Lem Motlow

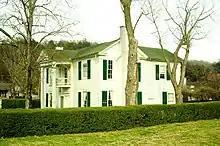
The home of Lem Motlow (1869–1947) at the Jack Daniel's Distillery in Lynchburg, Tennessee, United States. Motlow, a nephew of Daniel, ran the distillery from 1911 until his death. The house was built circa 1870, and is now used by the distillery for office space.

Lemuel Motlow (November 28, 1869 – September 1, 1947) was an American businessman, politician, landowner and Tennessee Walking Horse breeder. He was the owner of Jack Daniel's, and he served in the Tennessee House of Representatives and the Tennessee Senate.